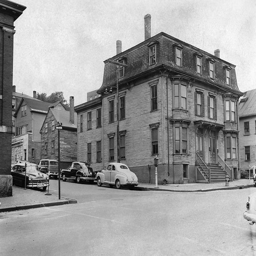
this apartment house at the corner , was torn down along with adjacent buildings to make a parking lot after this photo .